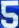
Number: 5